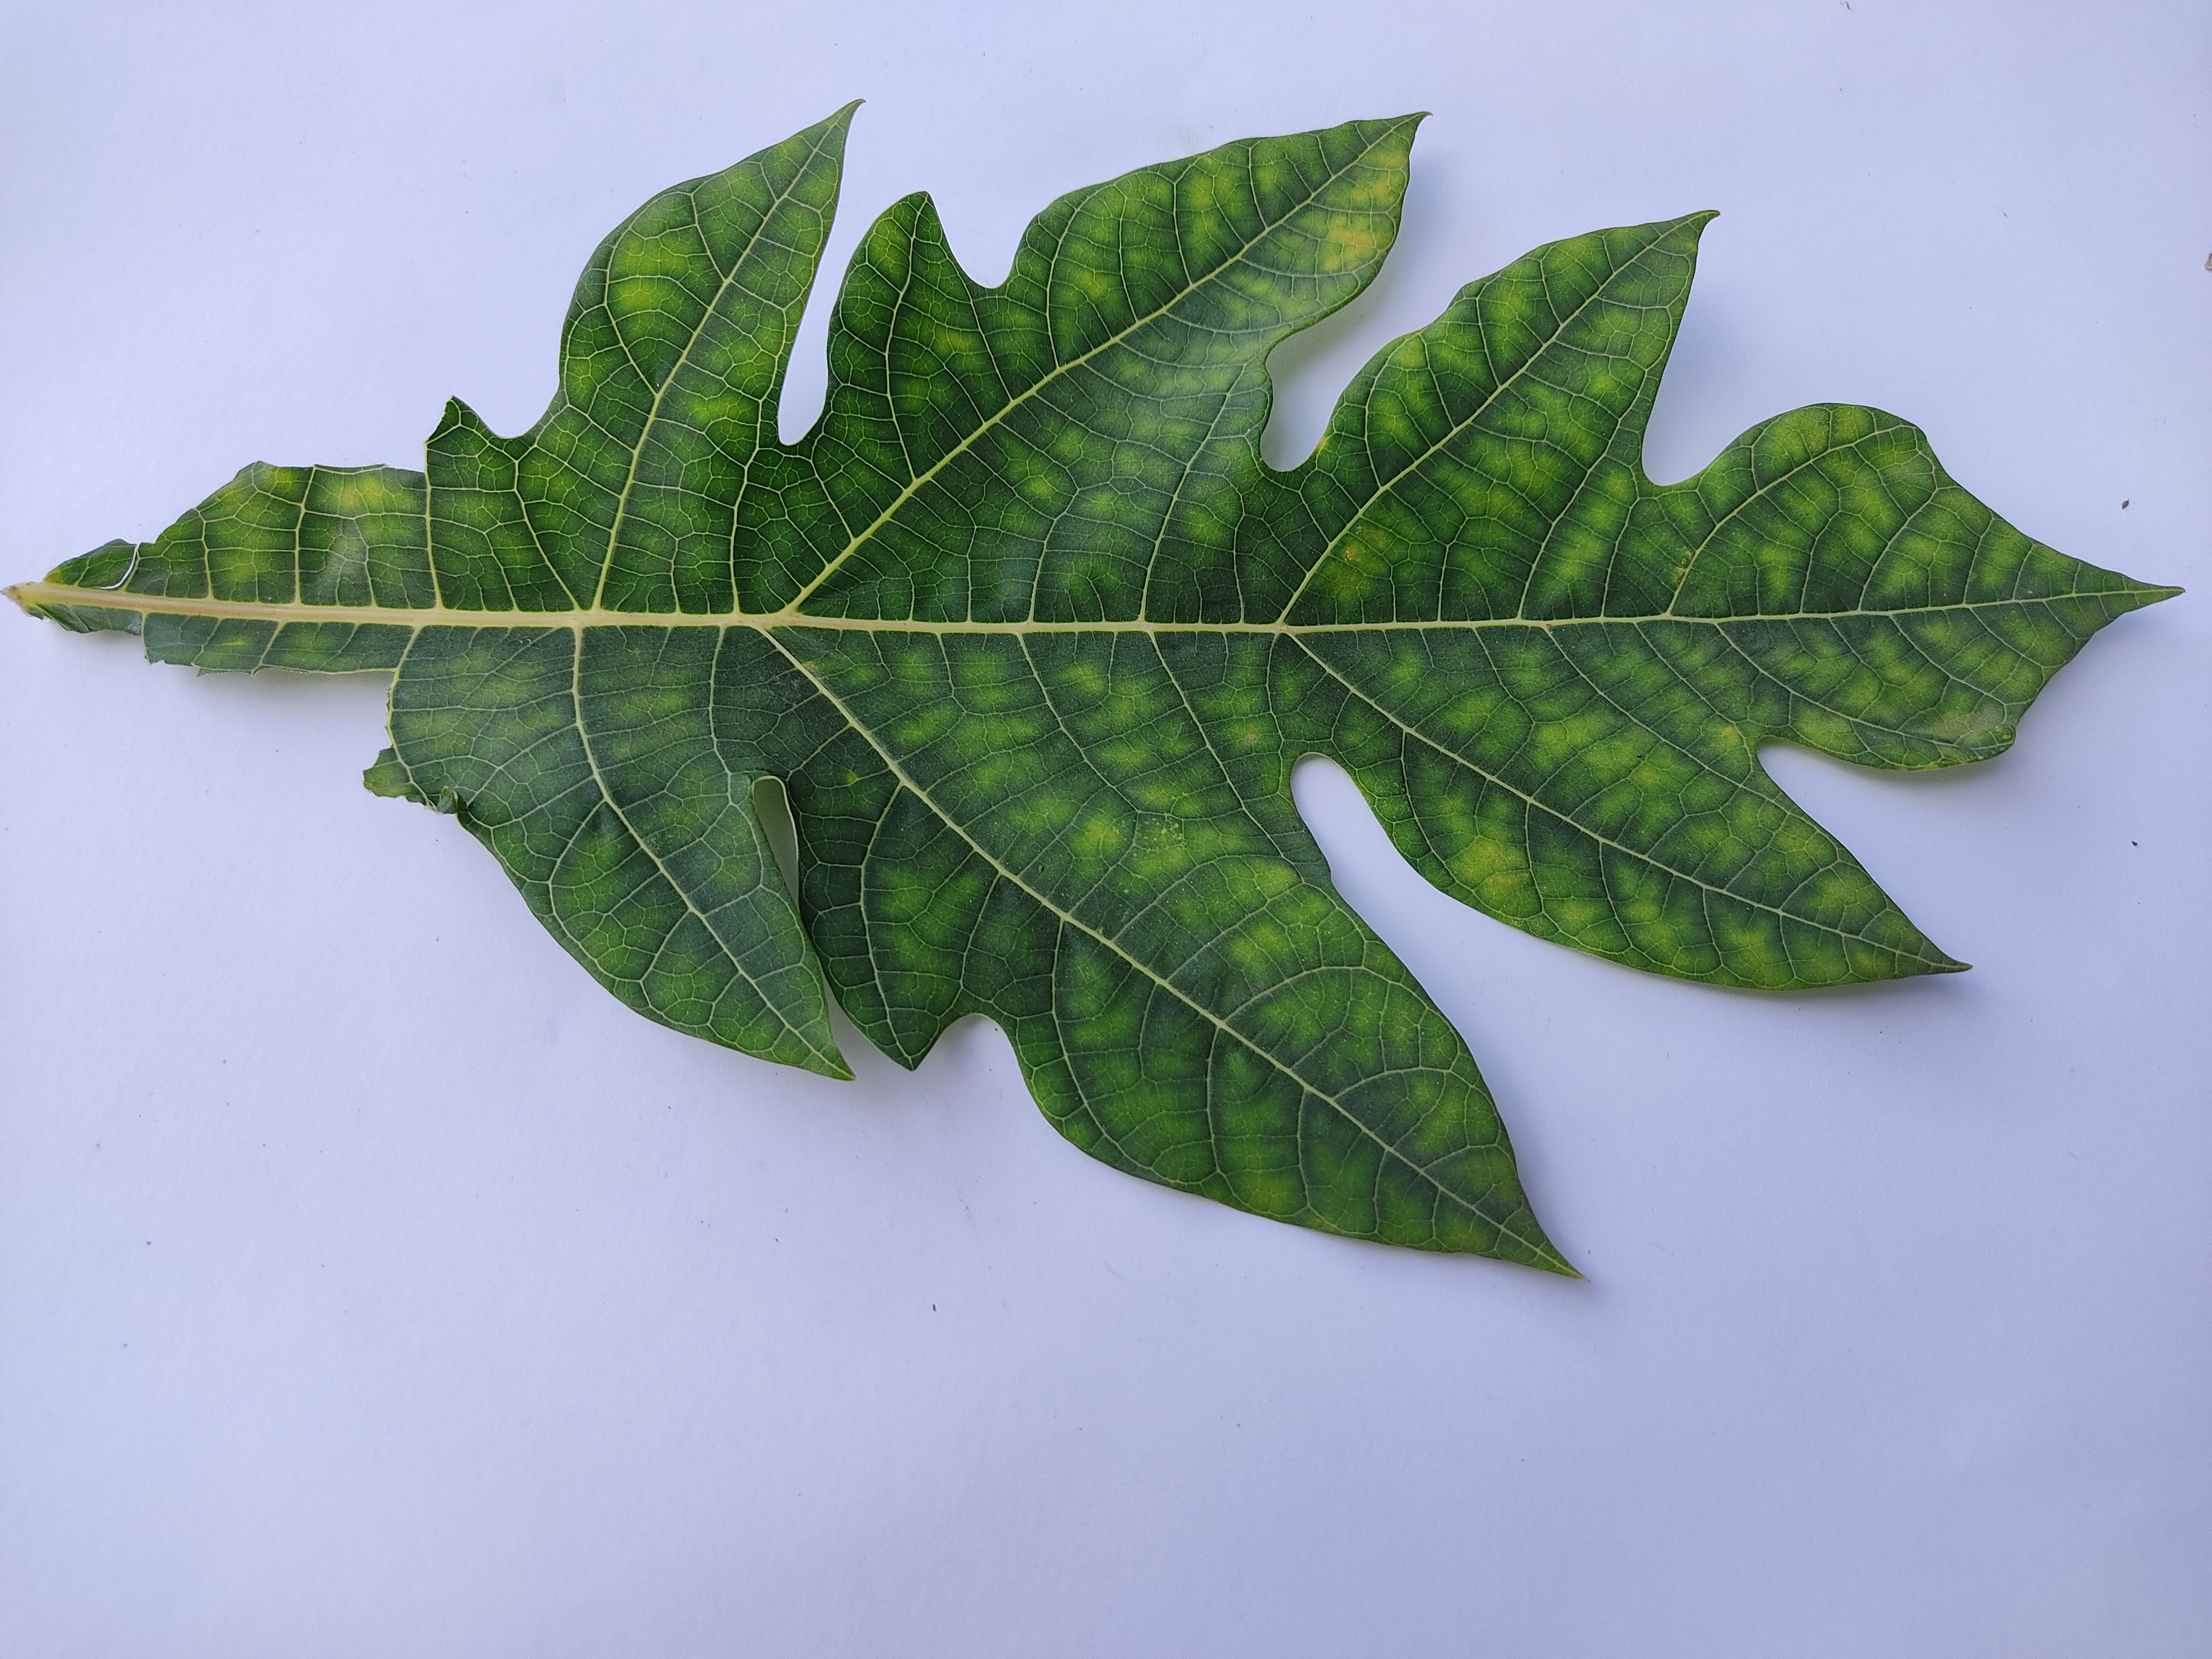
Label: Ring Spot